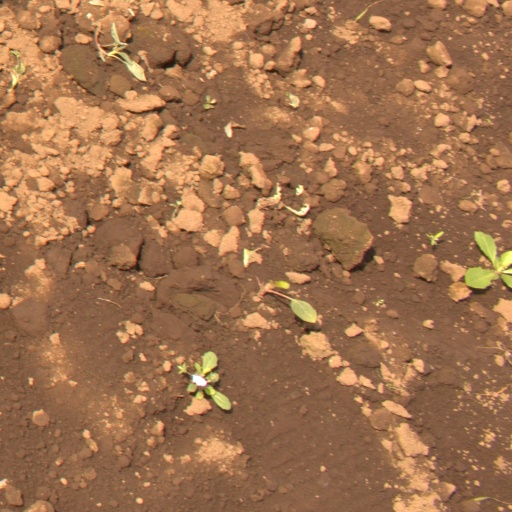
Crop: soybean